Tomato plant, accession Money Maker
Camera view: horizontal (90 deg, fisheye); turntable rotation: 90 degrees
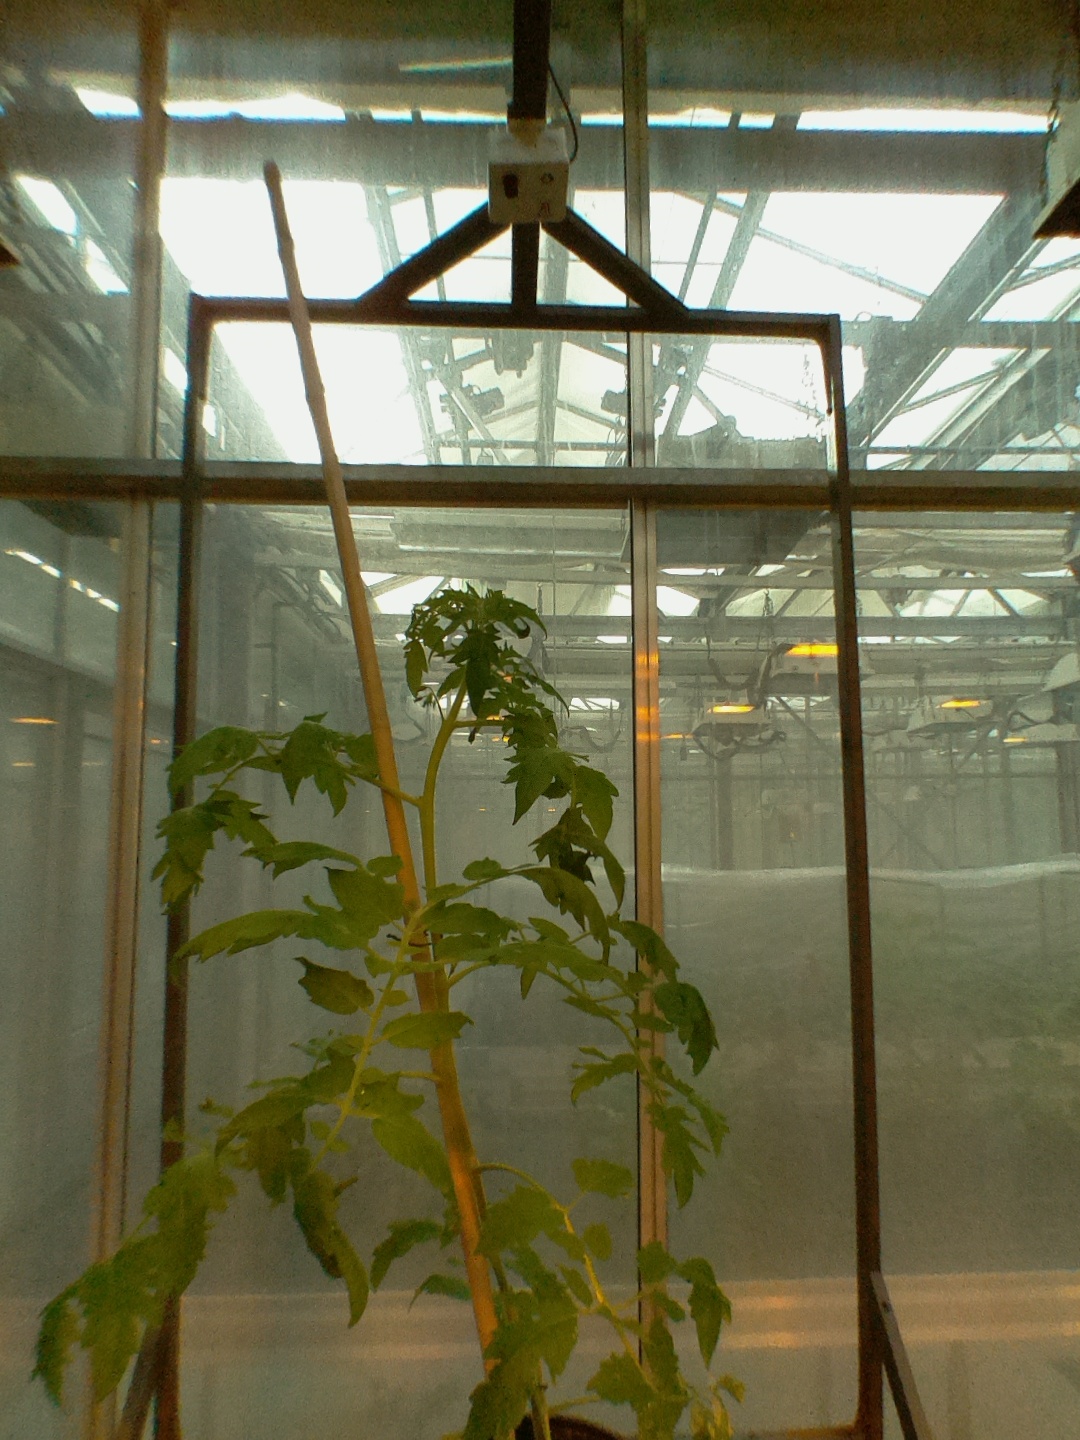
BBCH growth stage 60: First flowers open